Once Upon an Angel

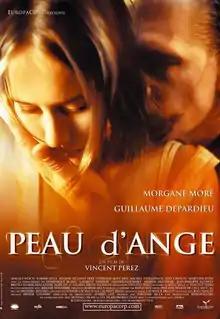
Theatrical release poster

Once Upon an Angel (French: Peau d'ange) is a 2002 French romantic drama film directed by Vincent Perez, starring Morgane Moré and Guillaume Depardieu.